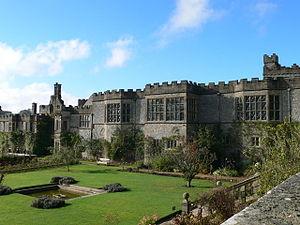
Haddon Hall est un château anglais situé sur les rives de la Wye près de Bakewell dans le Derbyshire. Il fait partie des propriétés du duc de Rutland actuel, Davis Manners, il est occupé par son frère, Lord Edward Manners, et sa famille. C'est un vaste manoir de style médiéval dont les parties les plus anciennes datent du XIᵉ siècle. Passé par mariage dans la famille Vernon, il fut agrandi et remanié plusieurs fois entre le XIIIᵉ et le XVIIᵉ siècle. Il appartient à la famille Manners depuis 1565, date de la mort de George Vernon, sa fille Dorothy ayant épousé en 1563 John Manners, fils cadet du comte de Rutland.
Cette liste des musées du Derbyshire, Angleterre contient des musées qui sont définis dans ce contexte comme des institutions qui recueillent et soignent des objets d'intérêt culturel, artistique, scientifique ou historique. leurs collections ou expositions connexes disponibles pour la consultation publique. Sont également inclus les galeries d'art à but non lucratif et les galeries d'art universitaires. Les musées virtuels ne sont pas inclus.